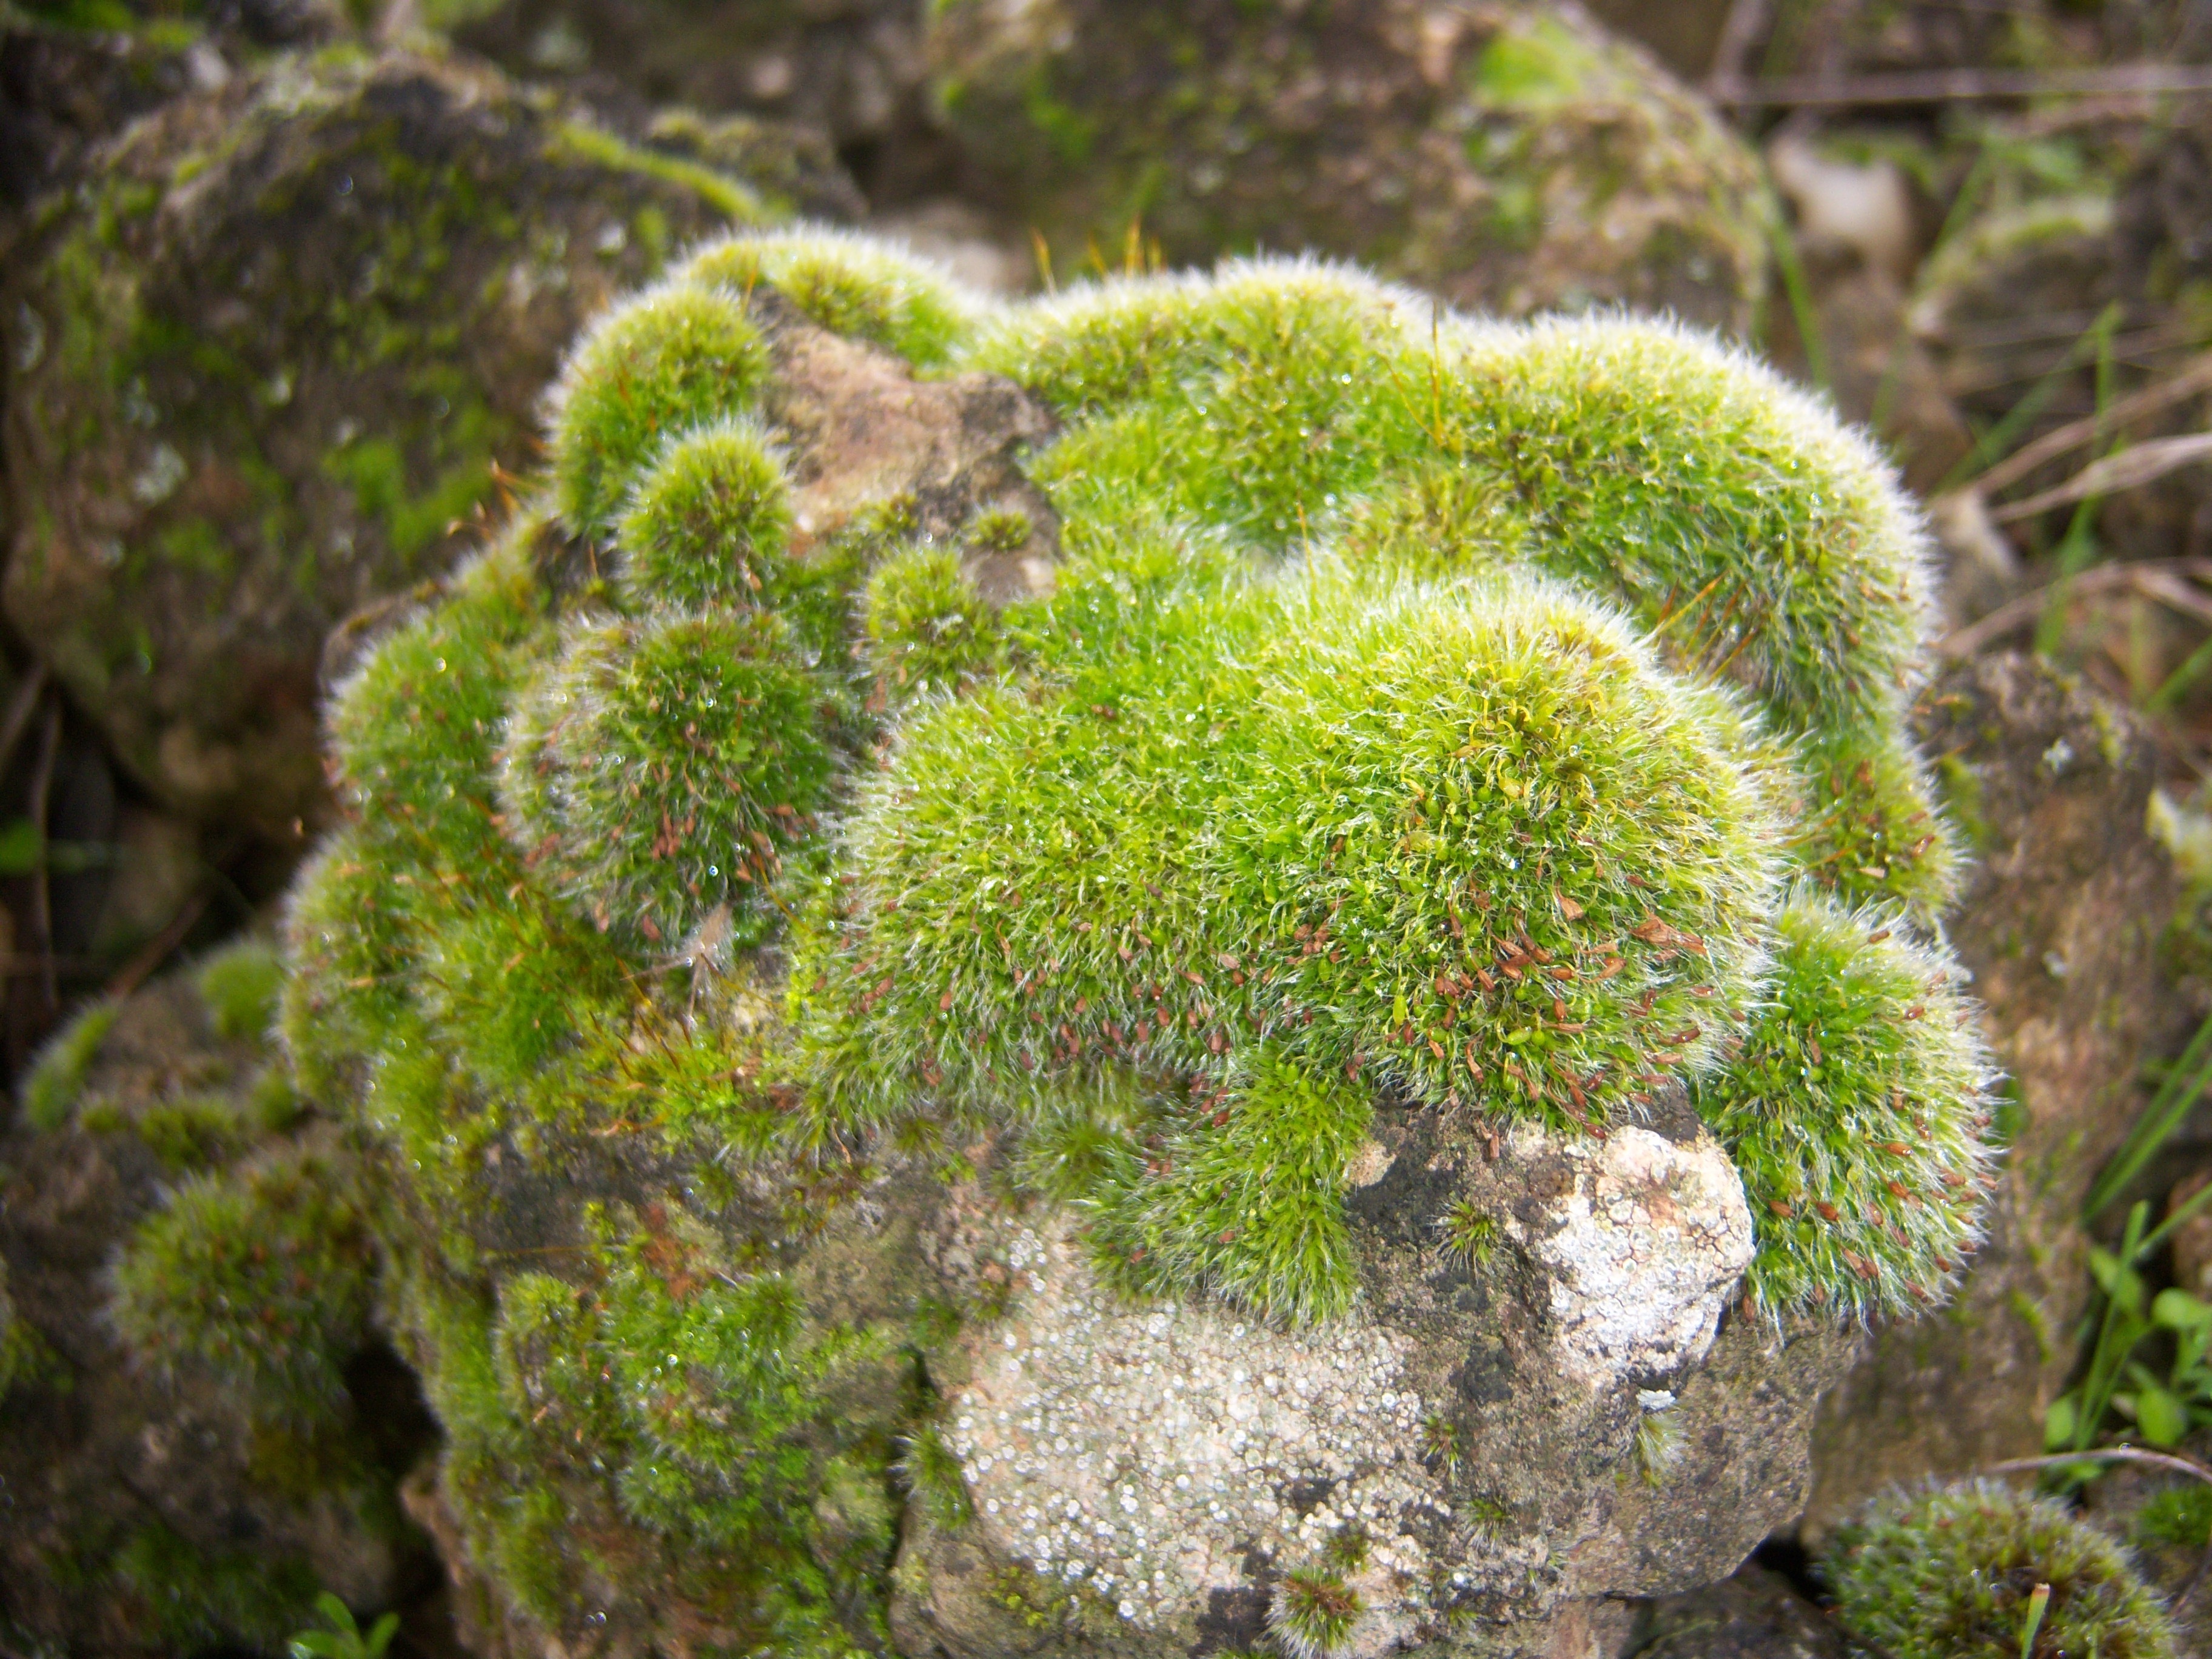
tree, nature, forest, plant, flower, moss, foam, green, macro, botany, mushroom, flora, cushion, close up, fungus, vegetation, soft, detail, woodland, macro photography, edible mushroom, land plant, non vascular land plant